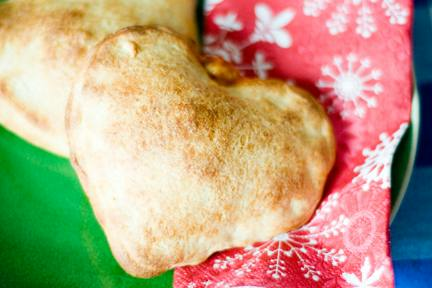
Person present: No